San Prospero, Perugia

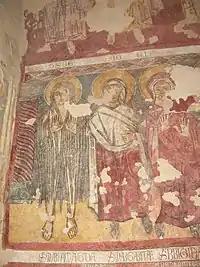
Frescoes of Bonamico P.(1225)

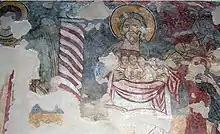
"Adam's bosom" (1225)

In the only chapel on the right are frescoes by a local artist whose signature is Bonamico P. dating from 1225 and rediscovered in 1910. Depicted are theories of the Apostles, prophets and numerous saints, especially female saints, as it was a female monastery. Among the saints appears Prosper with crosier and mitre surrounded by devotees frightened by Archangel Michael, sent to judge souls. Pietro Diletti, Salesian historian of art, reads the painting as a representation of the Last Judgment, more specifically the quotation from the Gospel according to Luke: the parable of Lazarus and the rich man. Heaven is represented by "Adam's bosom", who received the righteous in his arms. In the middle of the bosom is the poor but blessed Lazarus, prevented from communicating with hell. On the right is the depiction of hell with the rich man, Epulone, depicted as fat and thirsty pointing to his parched throat. The Angel of Darkness looms above and tries to grasp a soul. On the right side of the small chapel are Saint Herculanus, bishop and martyr, and Saint John the Baptist in the act of pointing down to ('Christ's sandals'). Above are traces of the Annunciation. On this wall, by the main entrance are the Twelve Apostles, a group of Benedictine nuns and a devotee praying in the direction of the Franciscan martyr John of Perugia. All around is a false drapery decoration, of which only a few fragments are left.